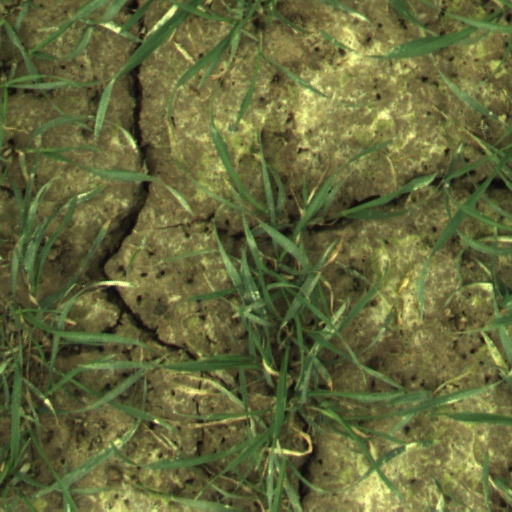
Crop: wheat